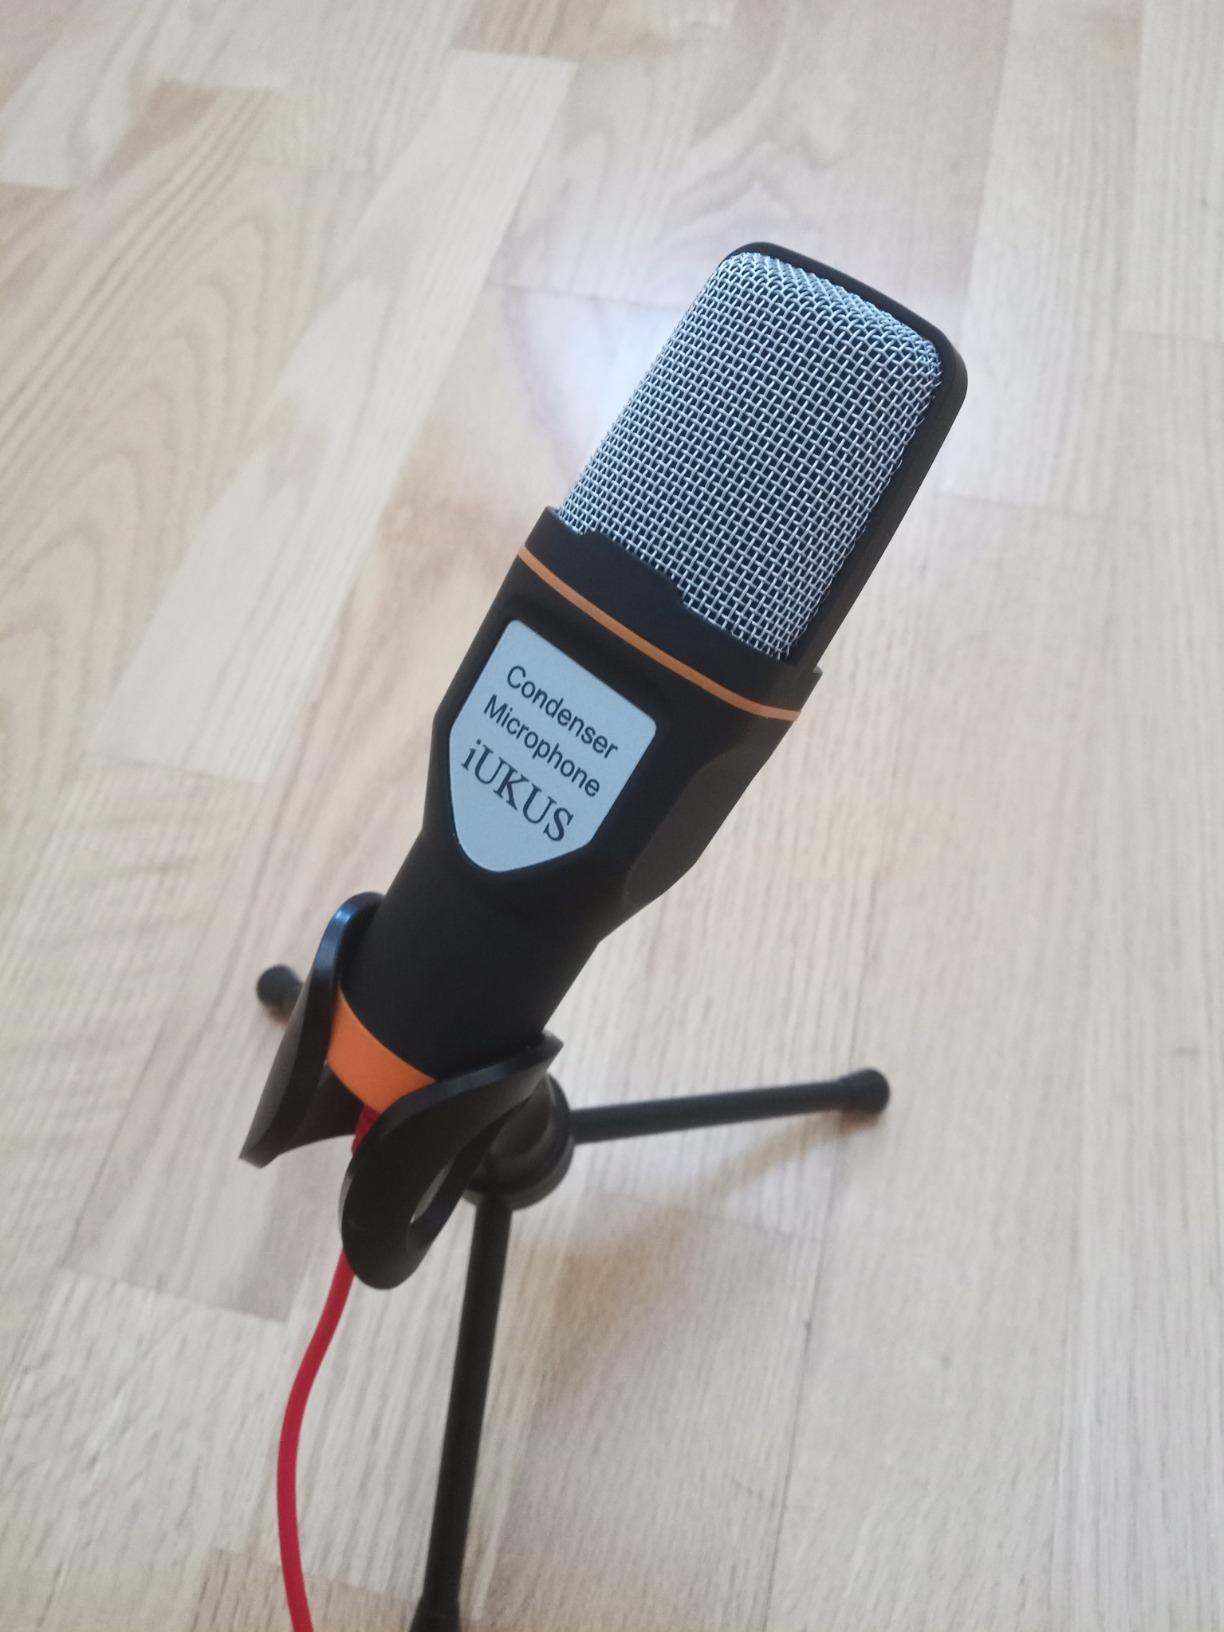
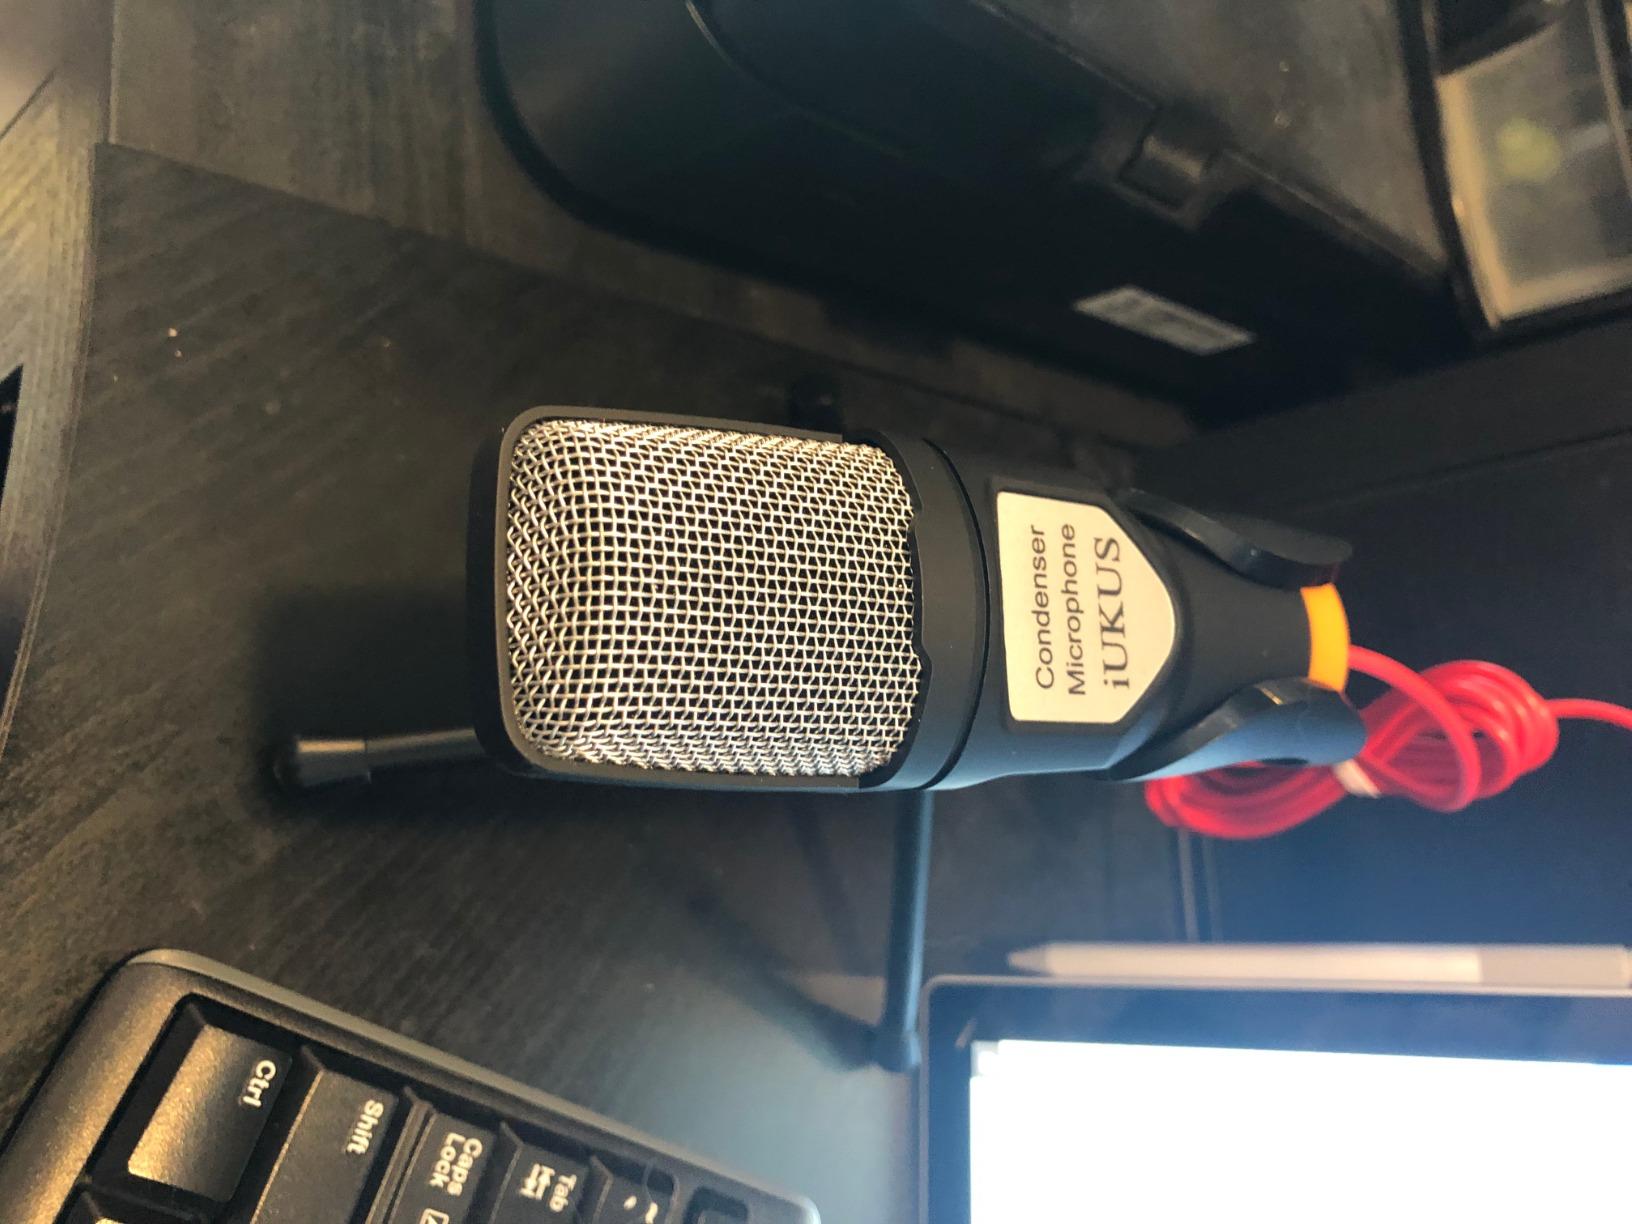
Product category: microphone
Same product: yes